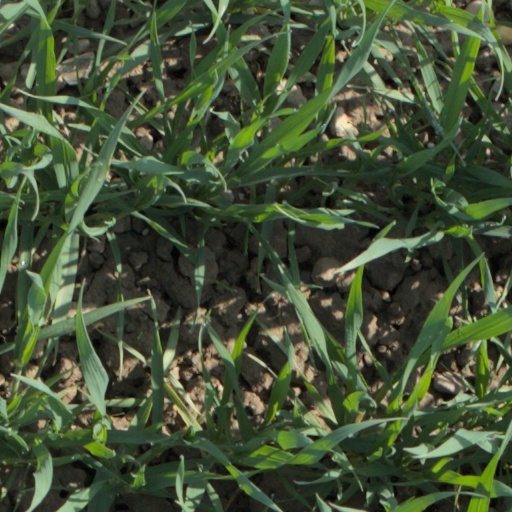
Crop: wheat